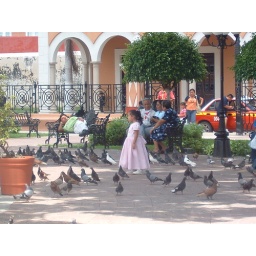
girl in pink